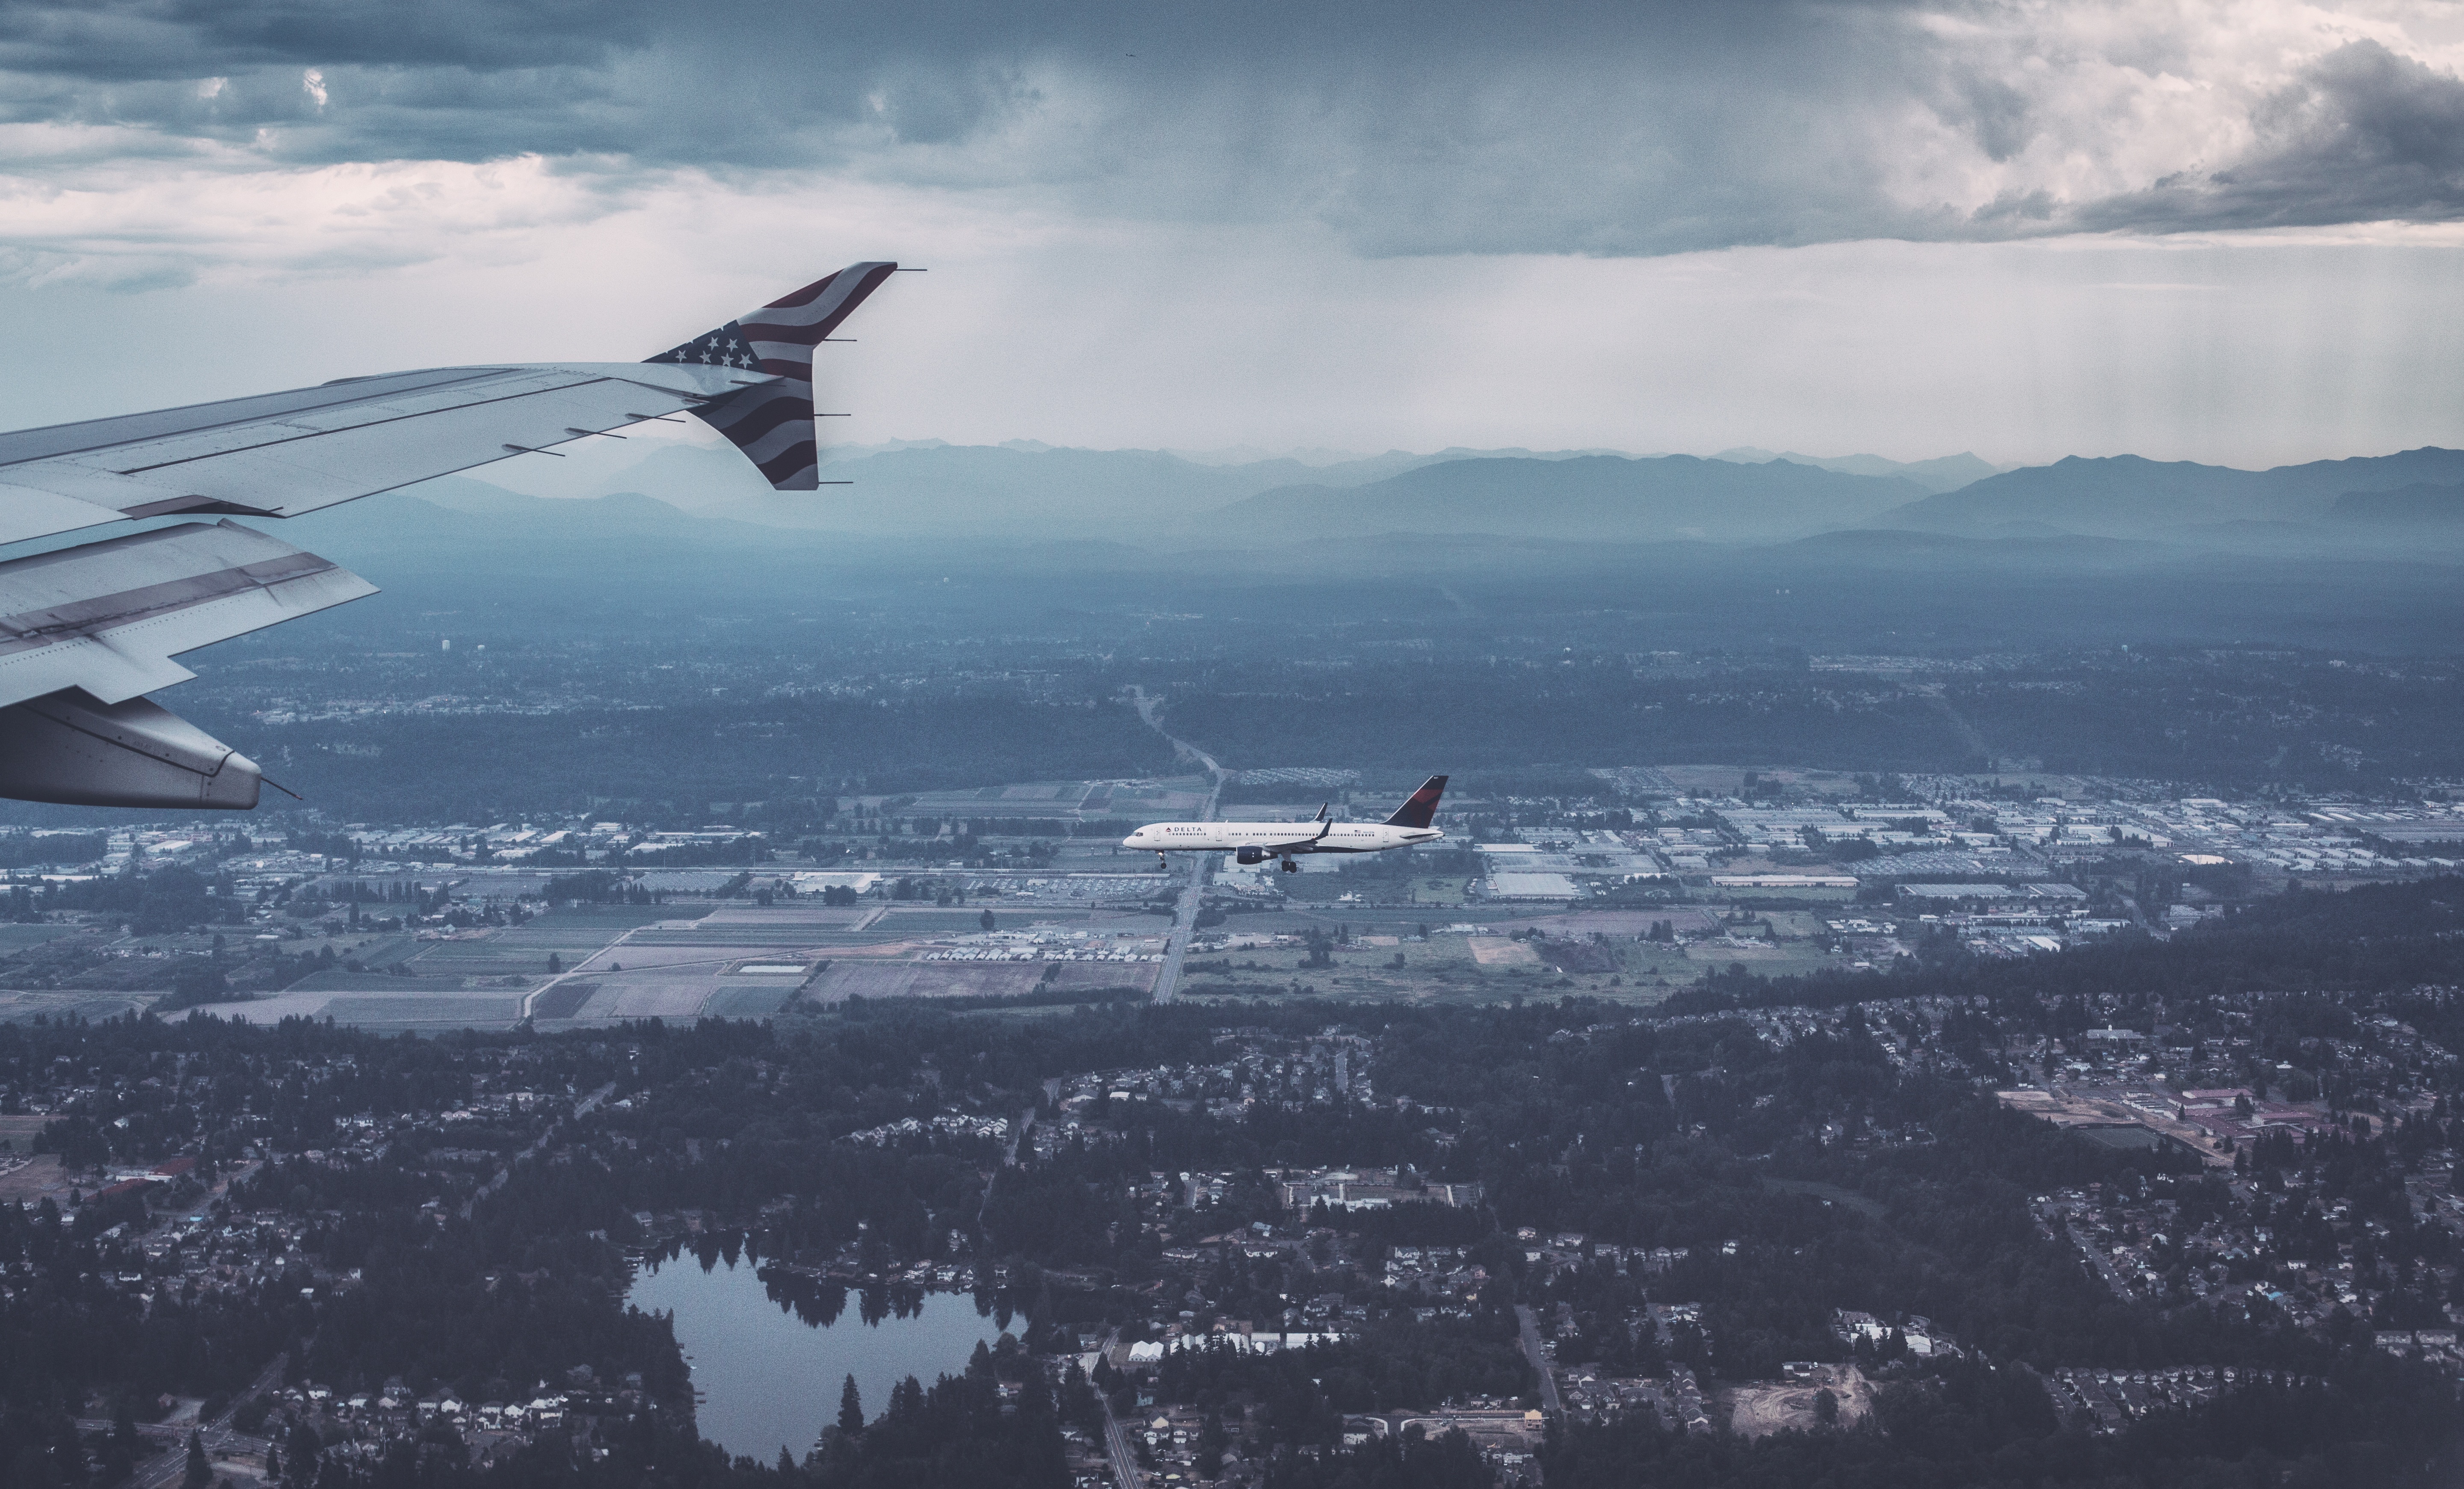
landscape, sea, wing, cloud, sky, air, view, flying, fly, travel, airplane, plane, aircraft, jet, transportation, vehicle, airline, journey, aviation, flight, weather, business, arctic, trip, clouds, airborne, aeroplane, airliner, takeoff, air force, jet aircraft, fighter aircraft, military aircraft, atmospheric phenomenon, atmosphere of earth